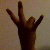
The image shows a hand gesture representing the number 7 in Indian Sign Language.